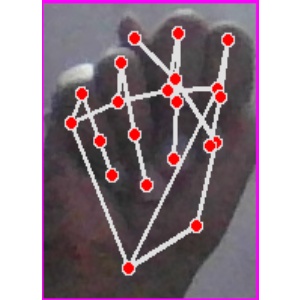
अक्षर: न